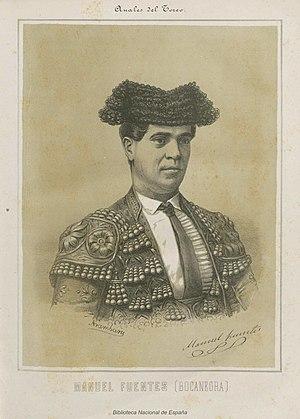
Manuel Fuentes y Rodríguez dit « Bocanegra », né à Cordoue le 21 mars 1837, mort à Baeza le 21 juin 1889, est un matador espagnol.